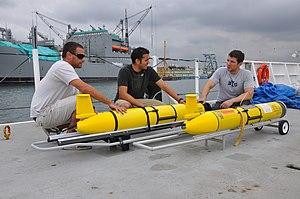
Un planeur sous-marin, ou glider sous-marin ou underwater glider ou encore glider AUV, est un appareil autonome, de mesure en milieu aquatique - le terme glider venant de l'anglais to glide signifiant planer. En effet un planeur sous-marin est muni de petites ailettes latérales et gère sa profondeur avec un système de ballasts comparable aux sous-marins.